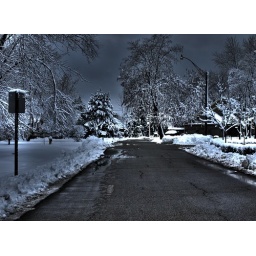
the street in front of my house :)